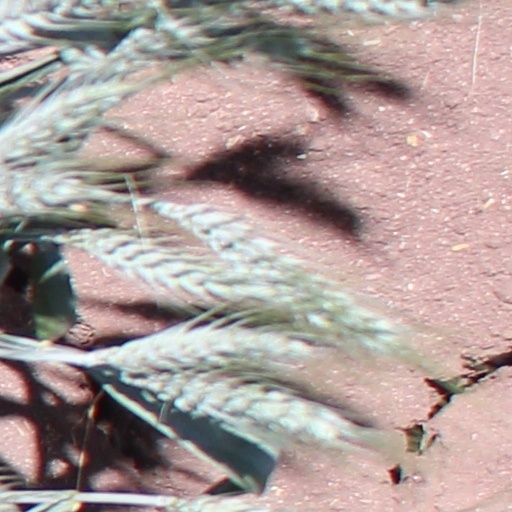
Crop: wheat